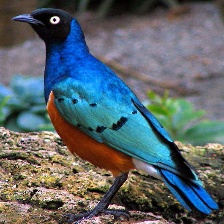
Species: SUPERB STARLING
Scientific name: LAMPROTORNIS SUPERBUS